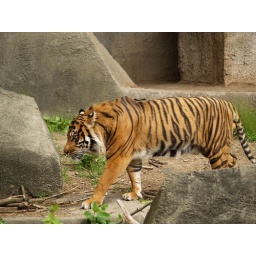
The tiger was walking around today, roaring every few seconds. He seemed a little bit angry...